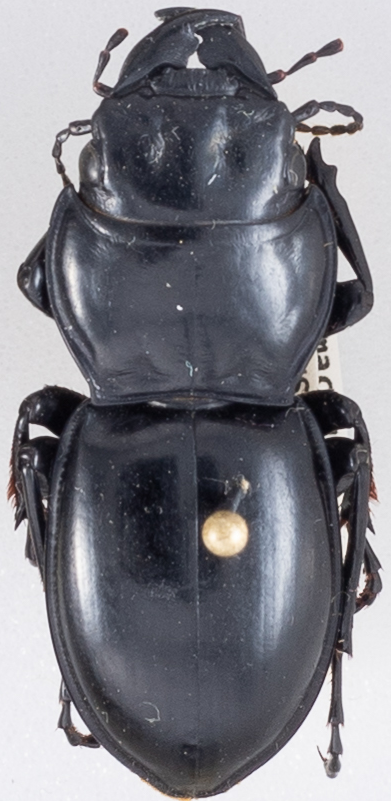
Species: Pasimachus californicus
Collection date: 2022-07-04
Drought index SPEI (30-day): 1.01
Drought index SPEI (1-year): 0.47
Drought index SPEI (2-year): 0.03